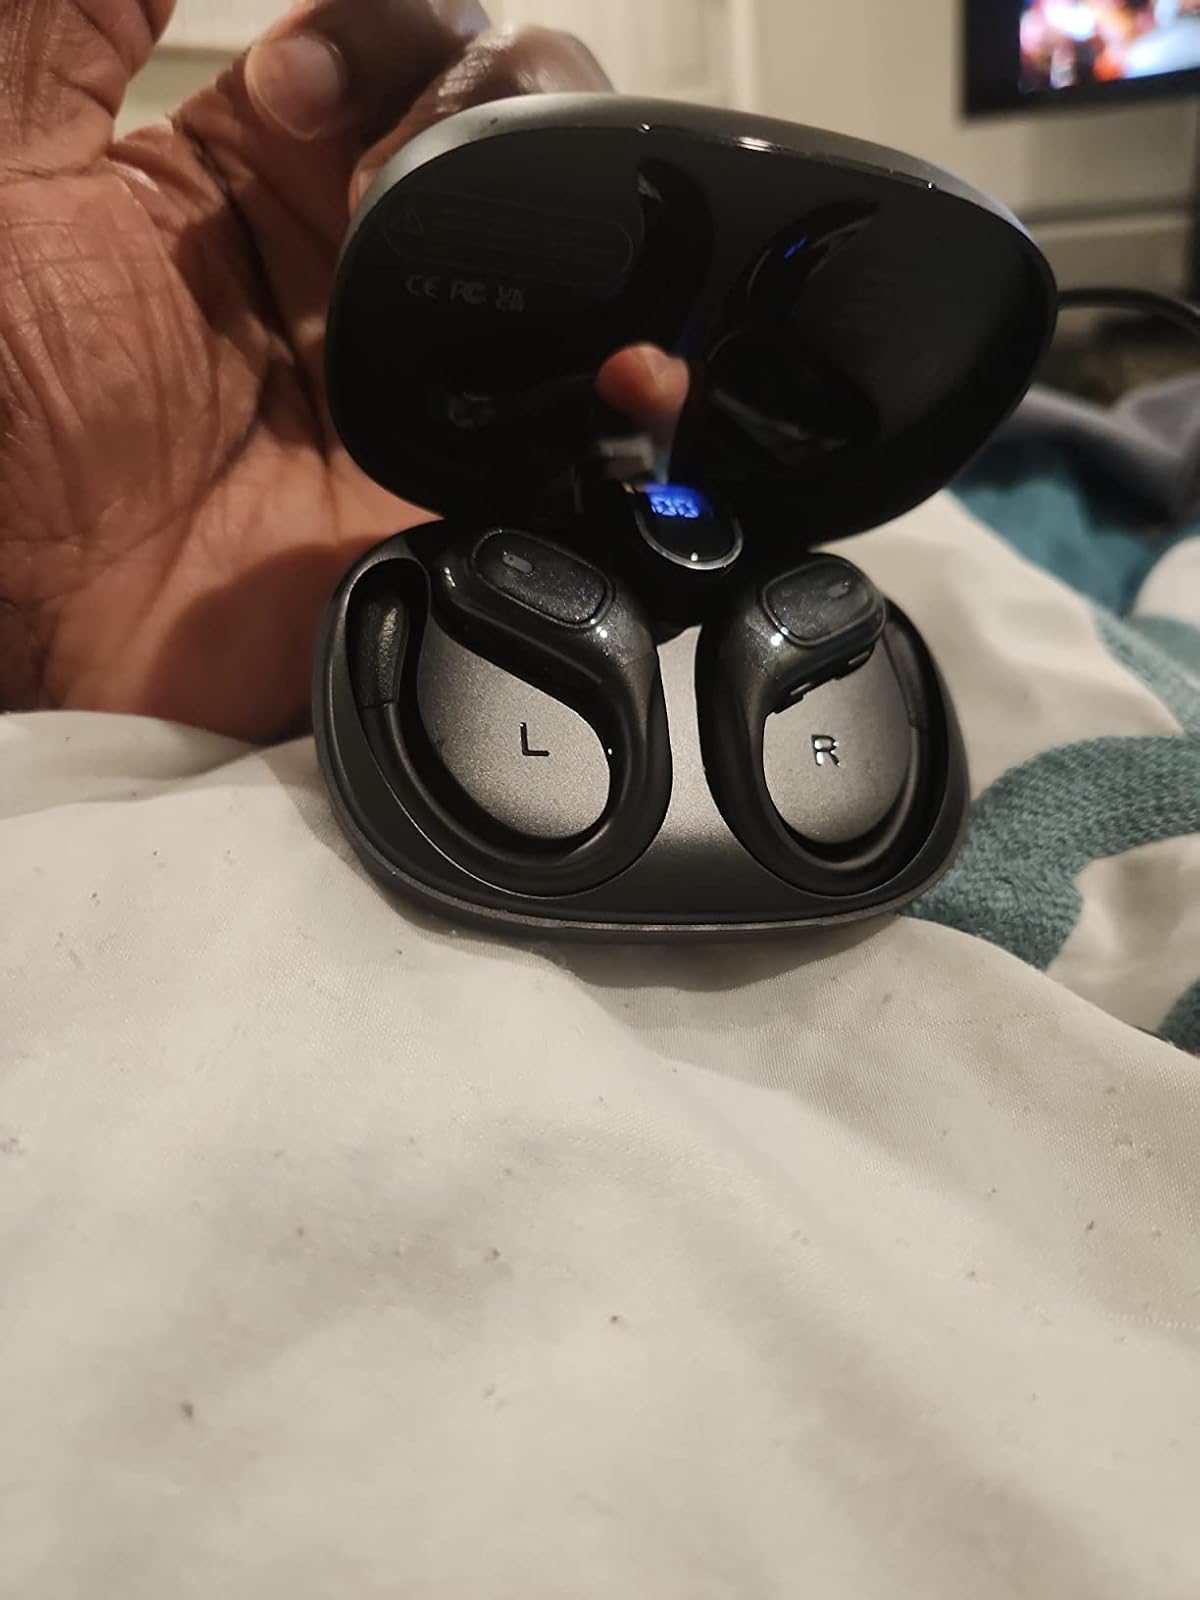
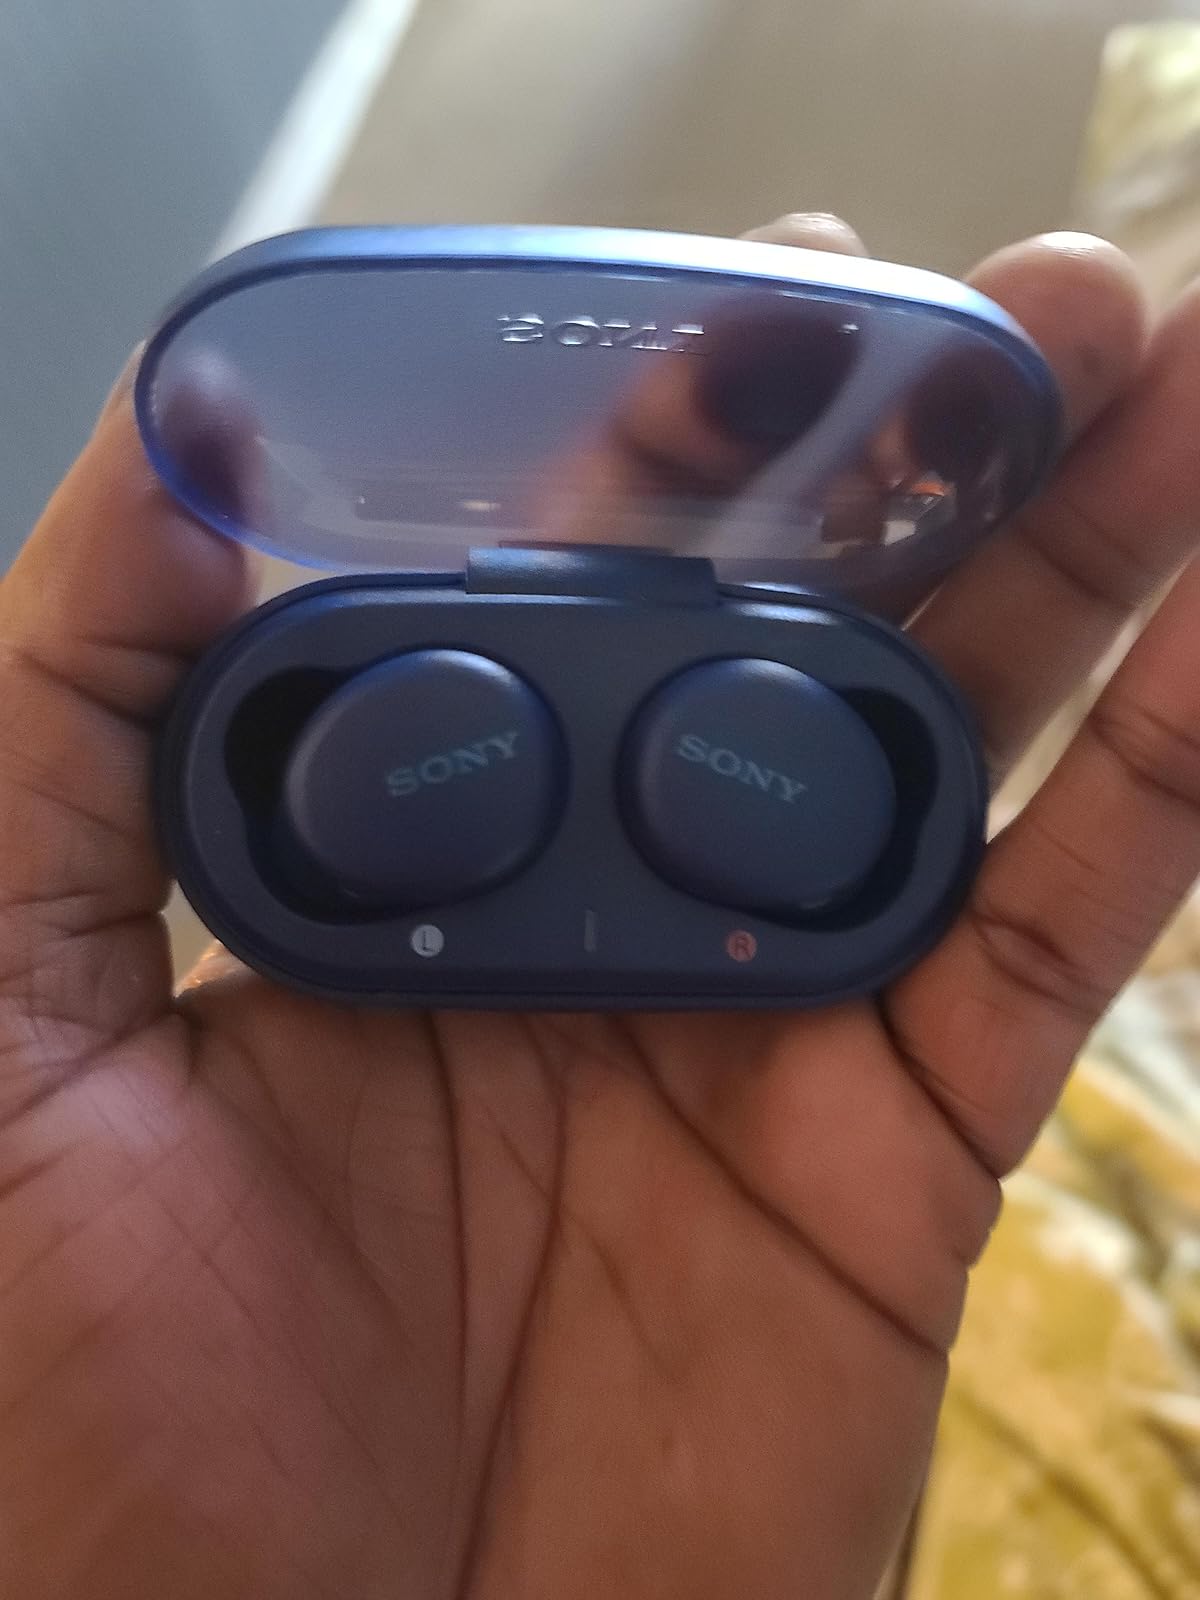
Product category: earbuds
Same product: no